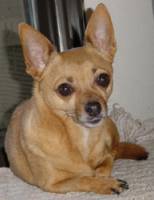
Animal: dog
Breed: chihuahua